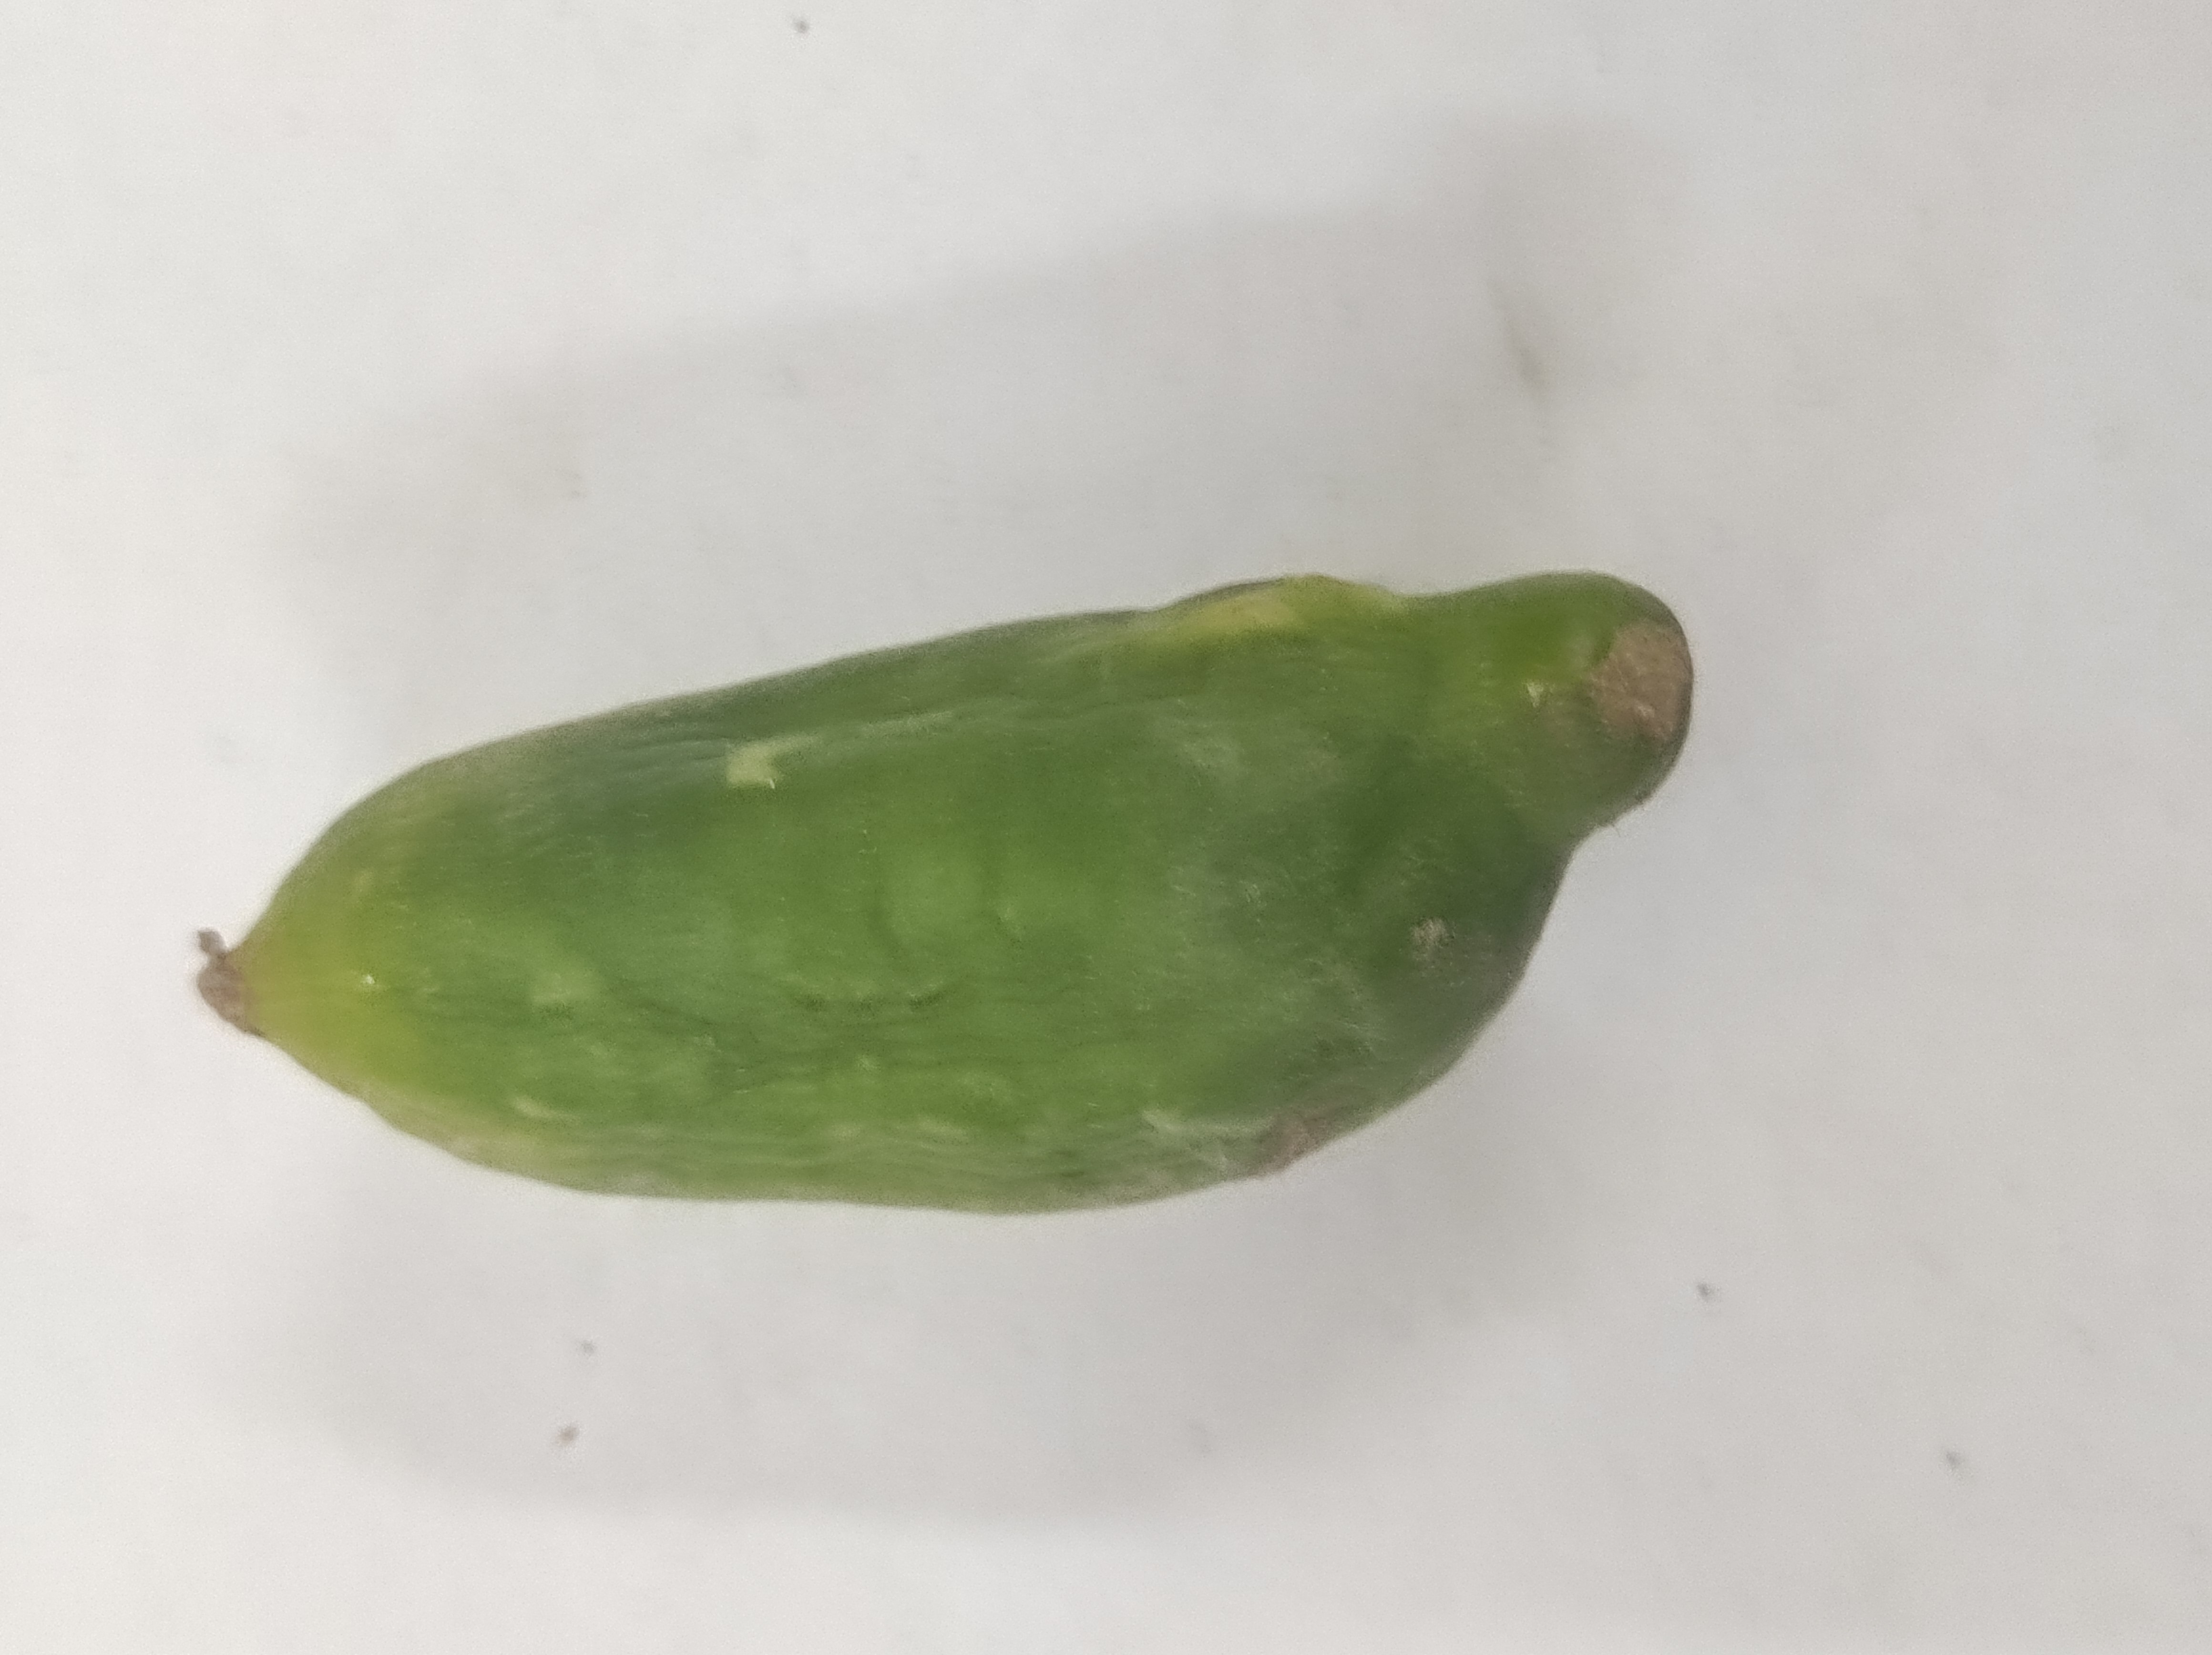
Crop: Ivy Gourd
Condition: Severely Damaged